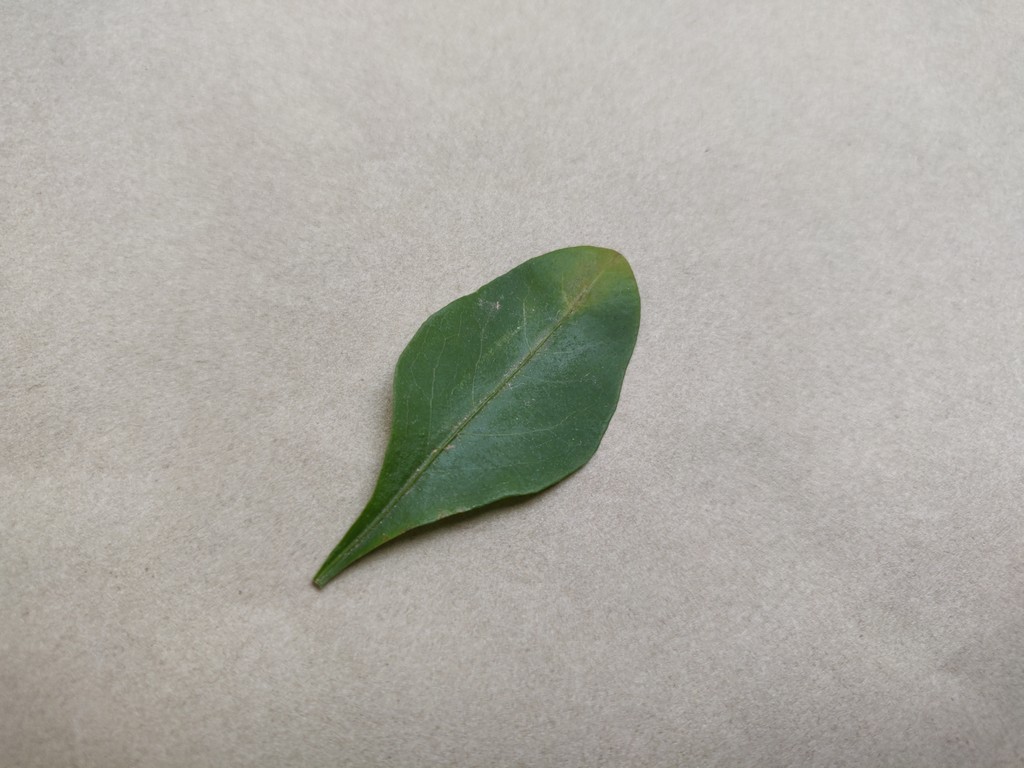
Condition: Unhealthy
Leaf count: single
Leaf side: front